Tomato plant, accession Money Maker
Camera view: horizontal (90 deg, fisheye); turntable rotation: 30 degrees
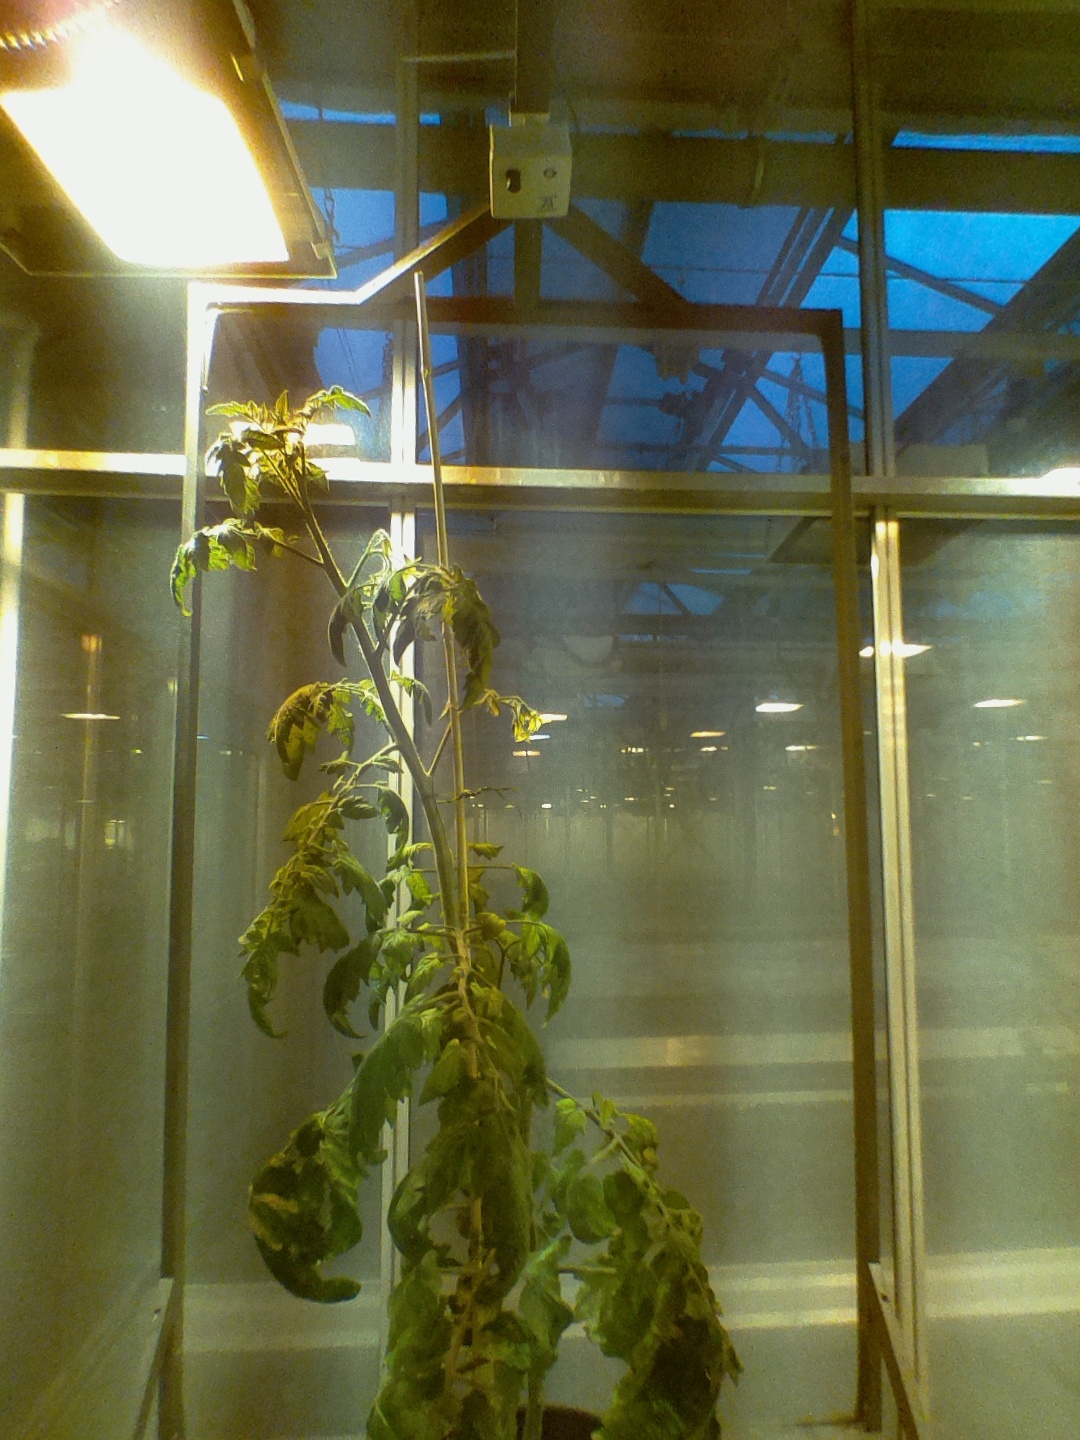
BBCH growth stage 69: End of flowering, 90%-100% of flowers open, more petals falling